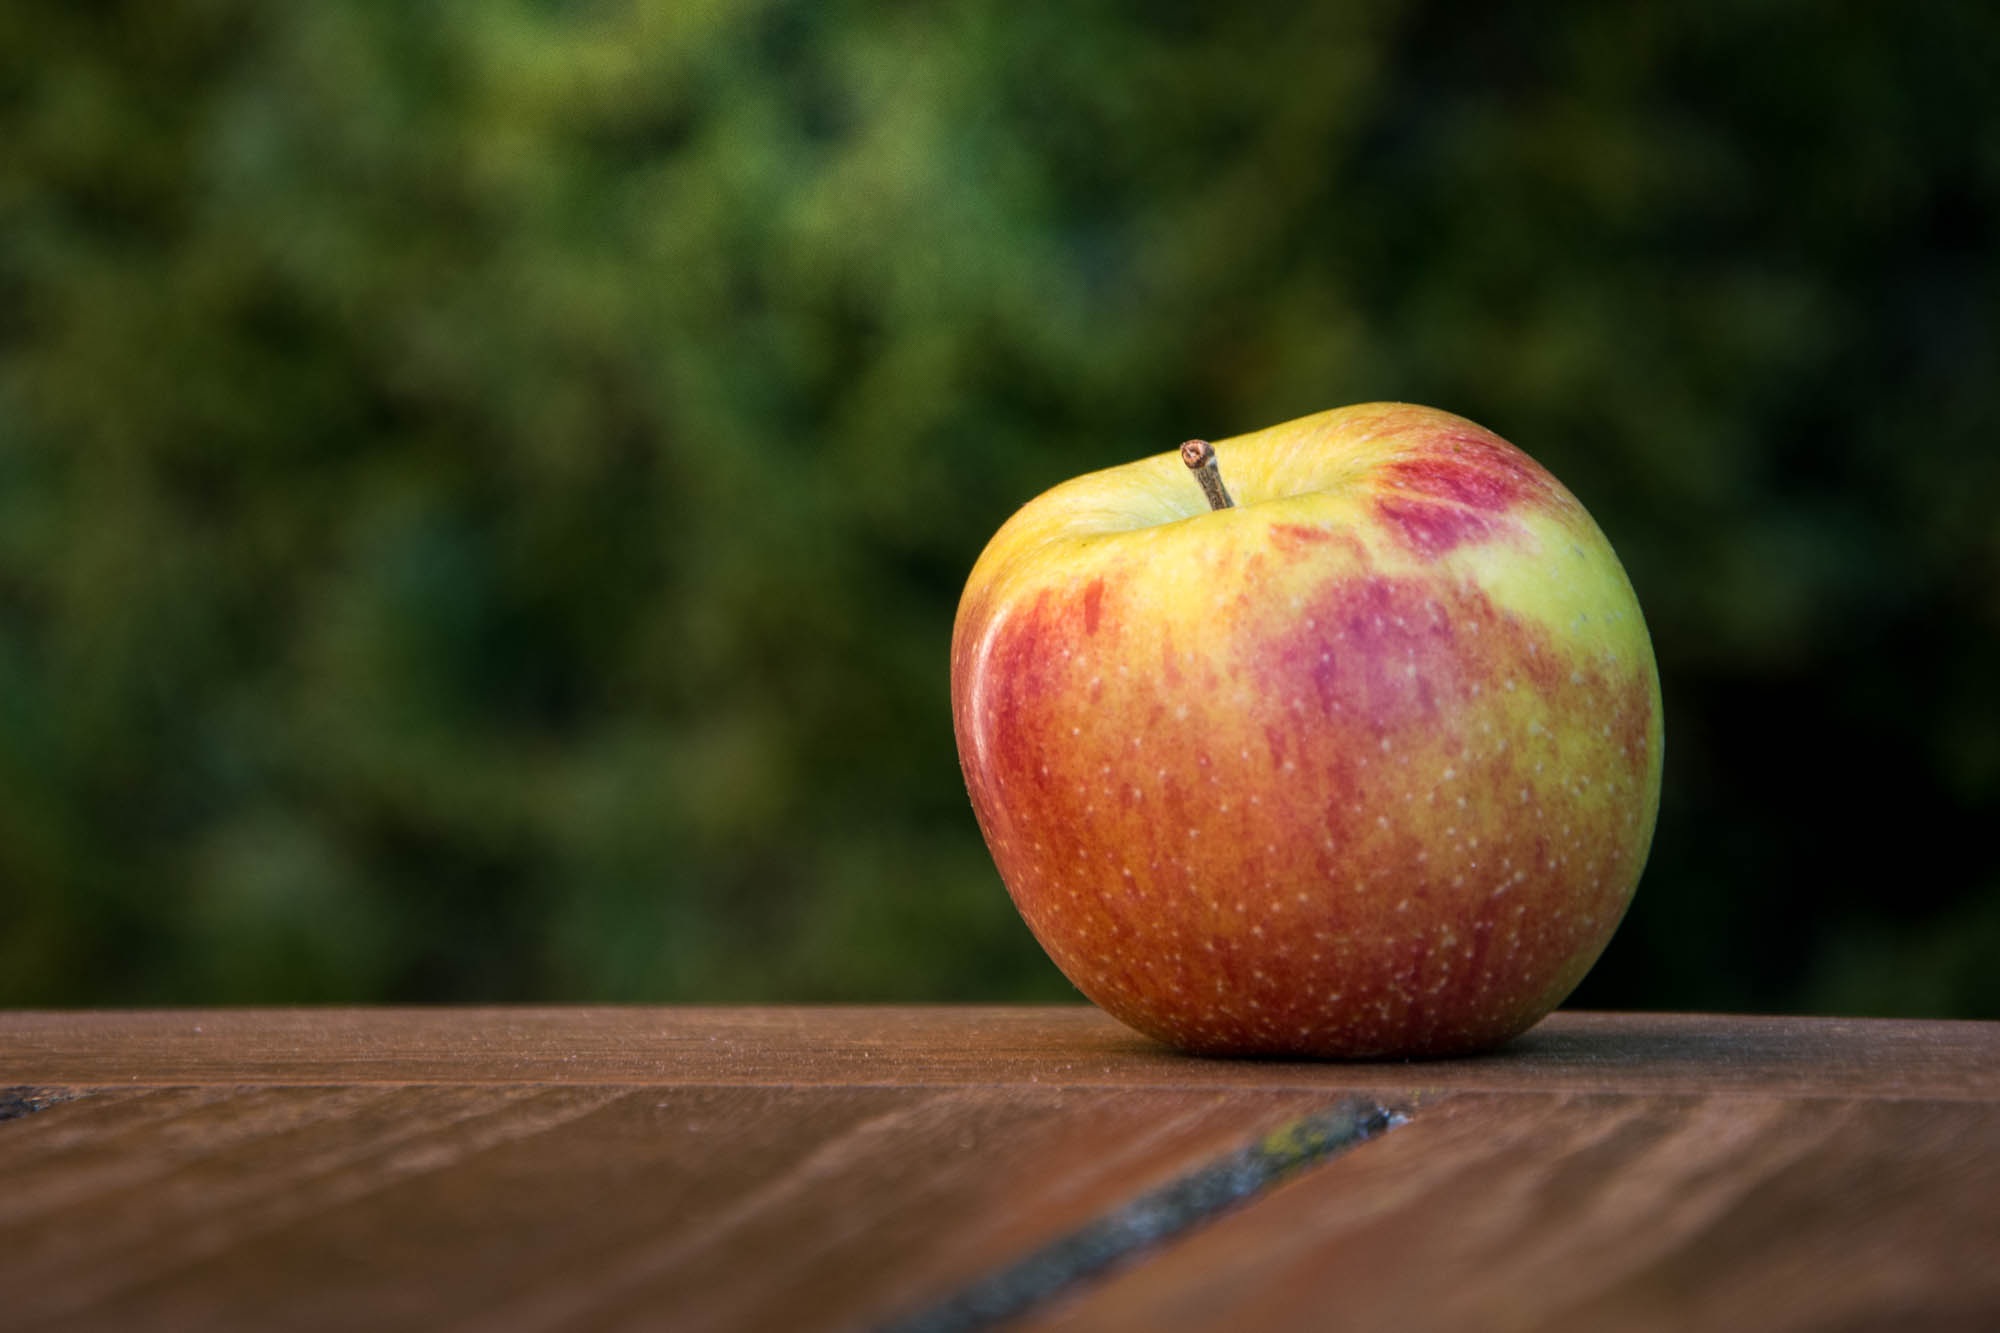
apple, table, branch, plant, fruit, leaf, fall, flower, food, green, produce, close up, peach, macro photography, still lifes, flowering plant, rose family, still life photography, land plant, rose order